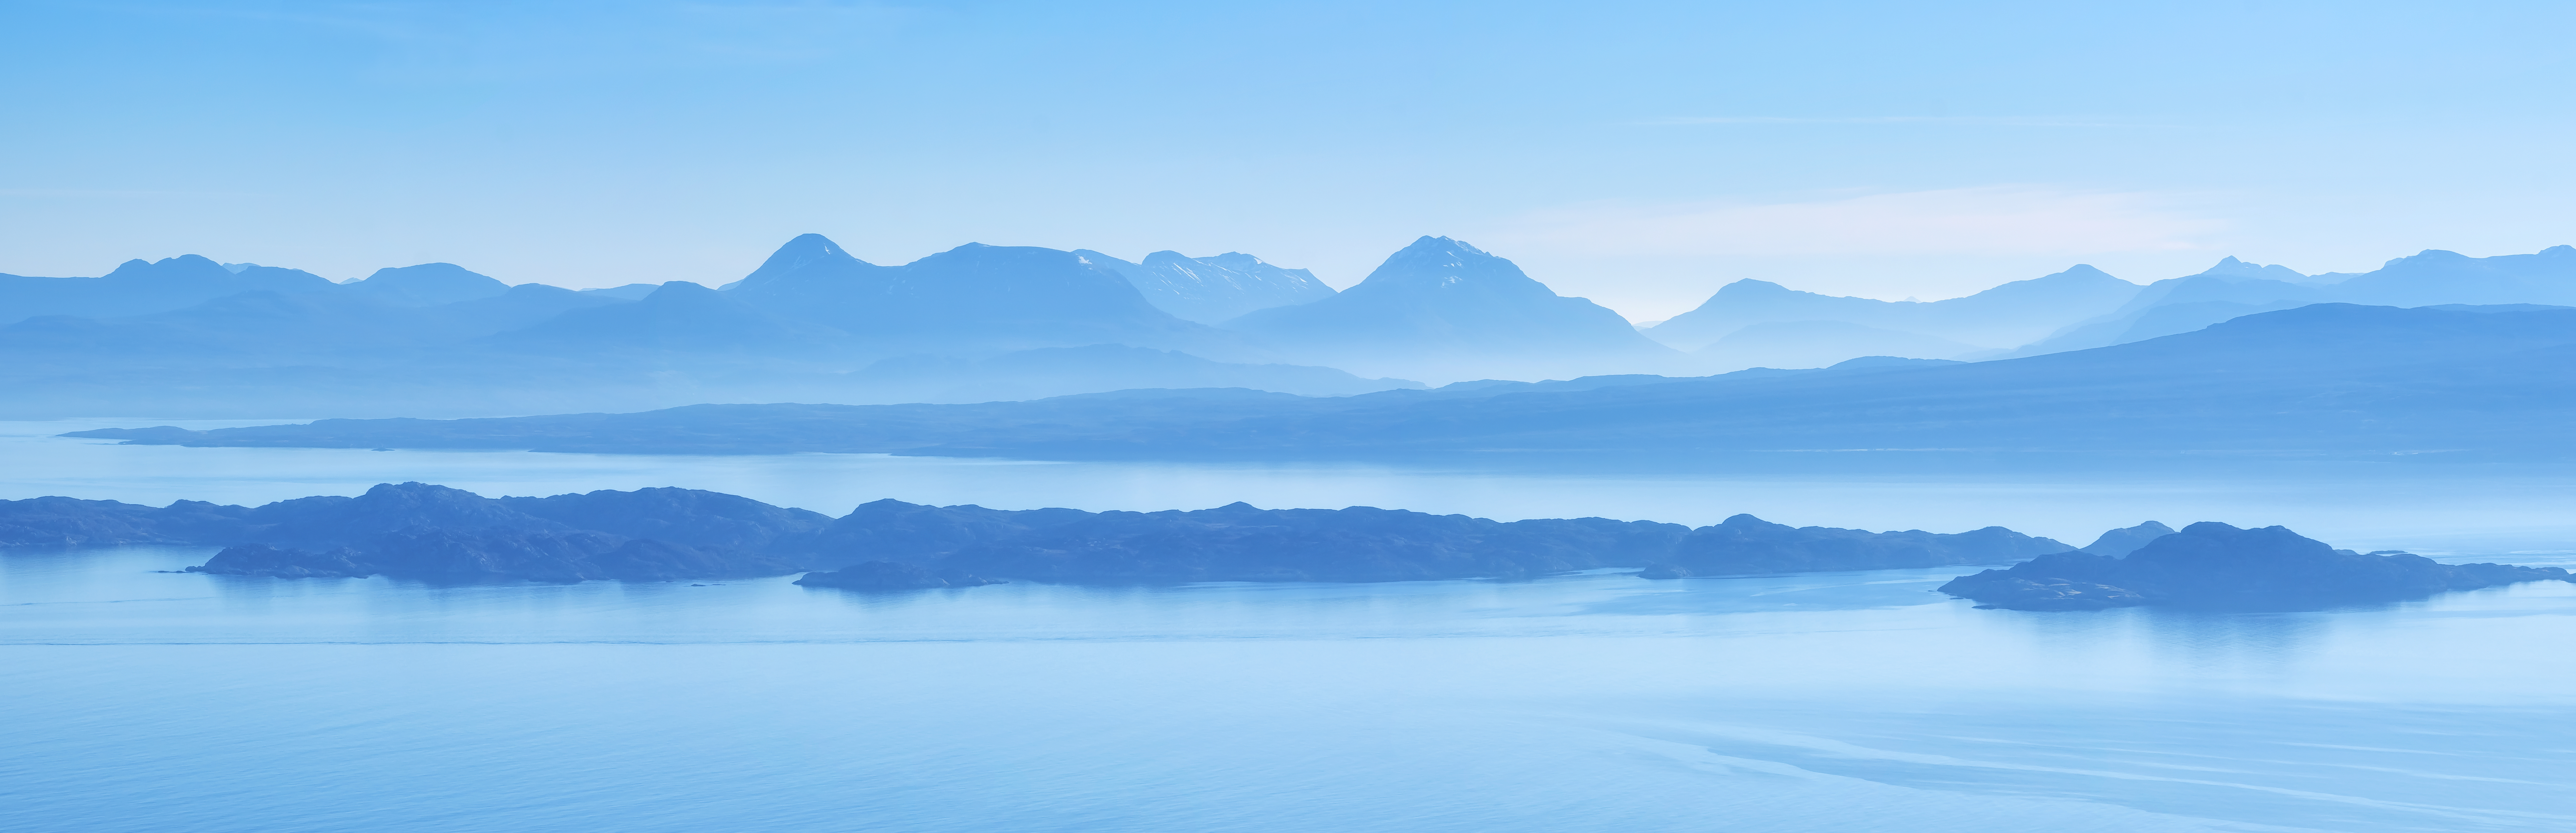
horizon, mountain, morning, lake, dawn, mountain range, panorama, reflection, plateau, scotland, loch, highlands, skye, isleofskye, westerross, rona, liathach, beinndamh, westernhighlands, beinnalligin, innersound, soundofraasey, eileentigh, atmospheric phenomenon, mountainous landforms